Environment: real
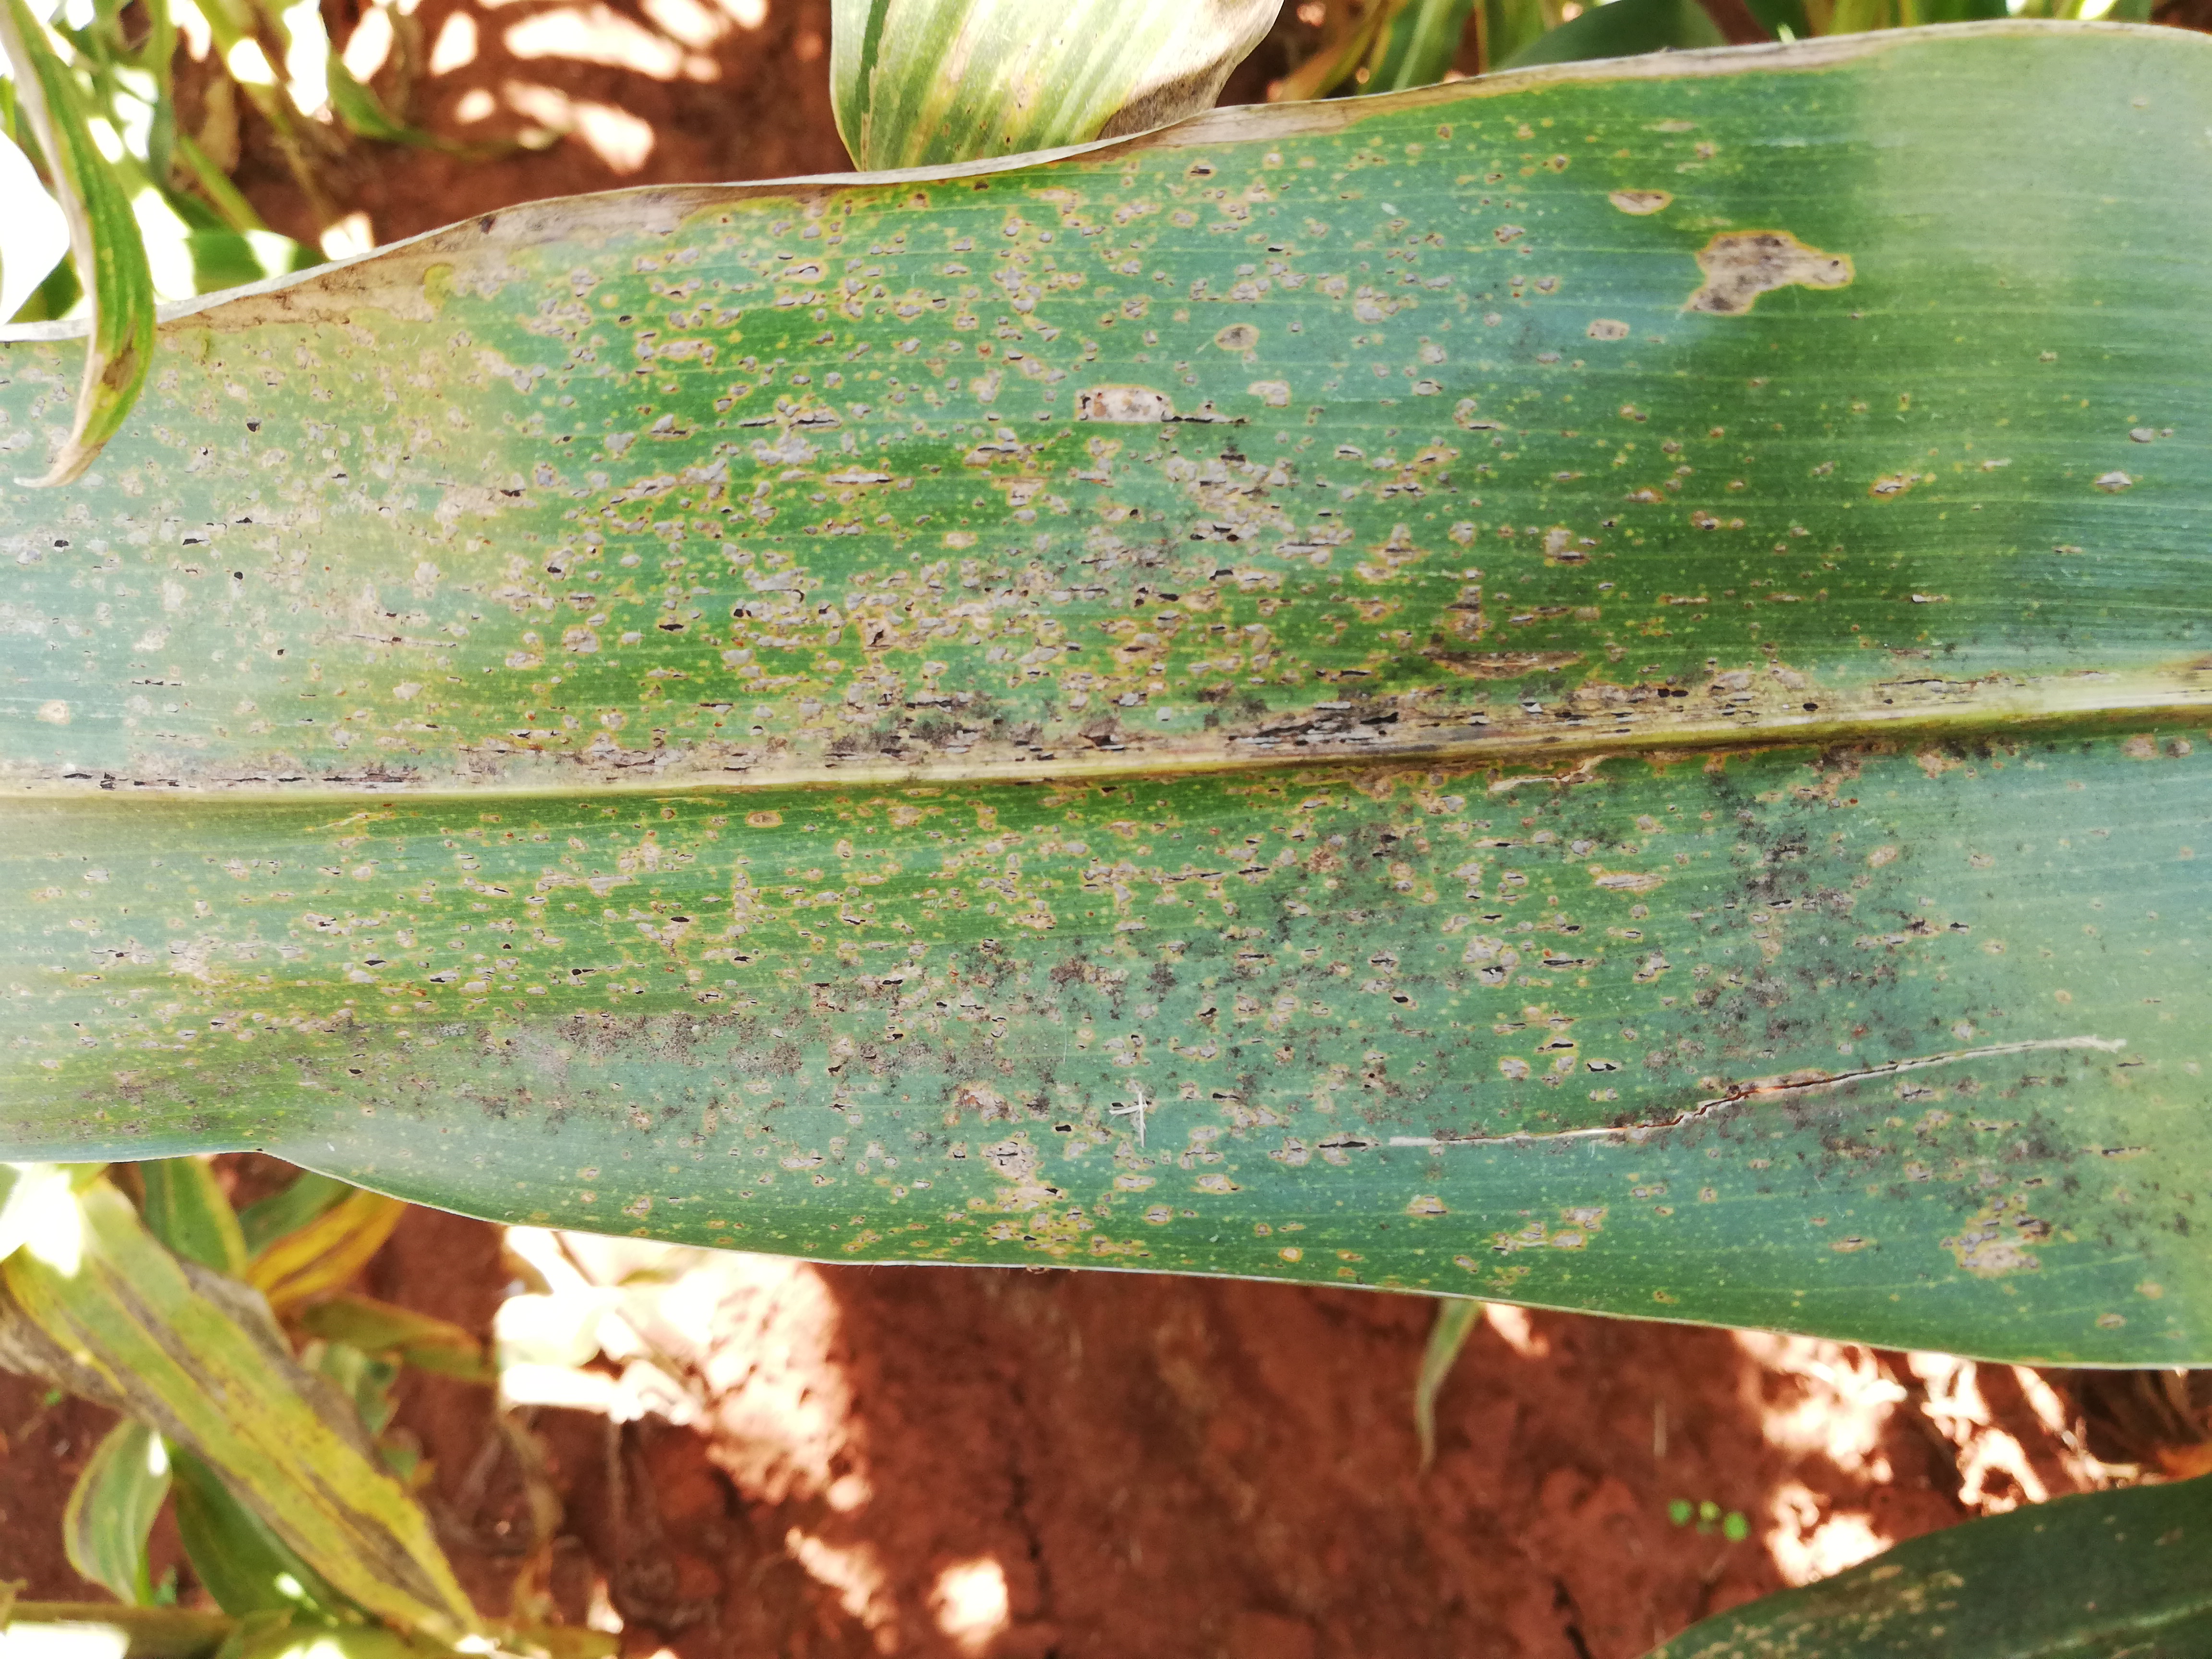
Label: common_rust